Eddie Jefferson

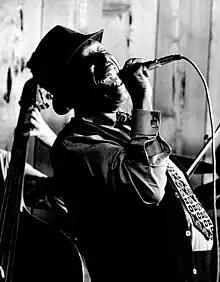
Jefferson at Half Moon Bay, California, October 10, 1978

Eddie Jefferson (August 3, 1918 – May 9, 1979) was an American jazz vocalist and lyricist. He is credited as an innovator of vocalese, a musical style in which lyrics are set to an instrumental composition or solo. Jefferson himself claims that his main influence was Leo Watson. Perhaps Jefferson's best-known song is "Moody's Mood for Love" which was recorded in 1952 by King Pleasure and catapulted the contrafact into wide popularity (King Pleasure even cites Jefferson as a personal influence). Jefferson's recordings of Charlie Parker's "Parker's Mood" and Horace Silver's "Filthy McNasty" were also hits.